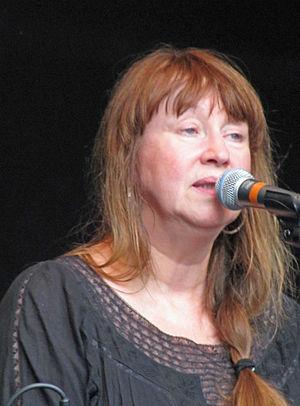
Sidsel Endresen est une chanteuse de jazz, musique improvisée et musique électronique norvégienne, née le 19 juin 1952.